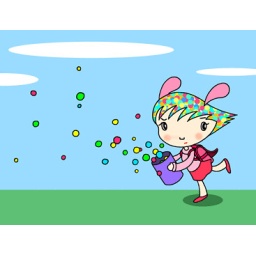
kid cartoon character - Kid who runs under blue sky